Bowditch (crater)

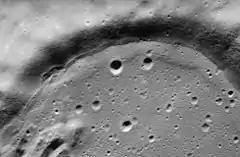
Oblique view of southwestern rim of Bowditch, showing "strand line" and terrace caused by receding lava

Bowditch is described in the Apollo 15 Preliminary Science Report, along with Lacus Solitudinis to the south, as a significant volcanic feature: